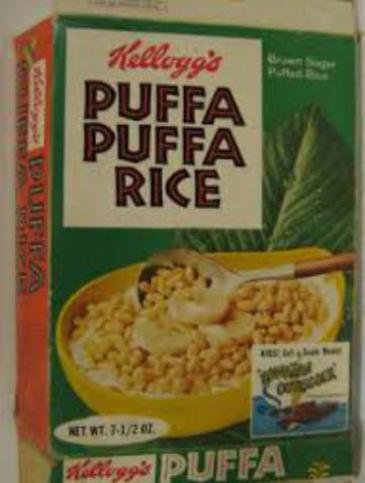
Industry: Food